The Intruder (2017 film)

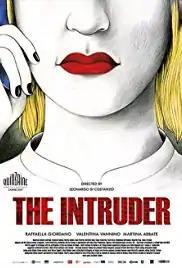
Film poster

The Intruder is a 2017 Italian drama film directed by Leonardo Di Costanzo. It was screened in the Directors' Fortnight section at the 2017 Cannes Film Festival.